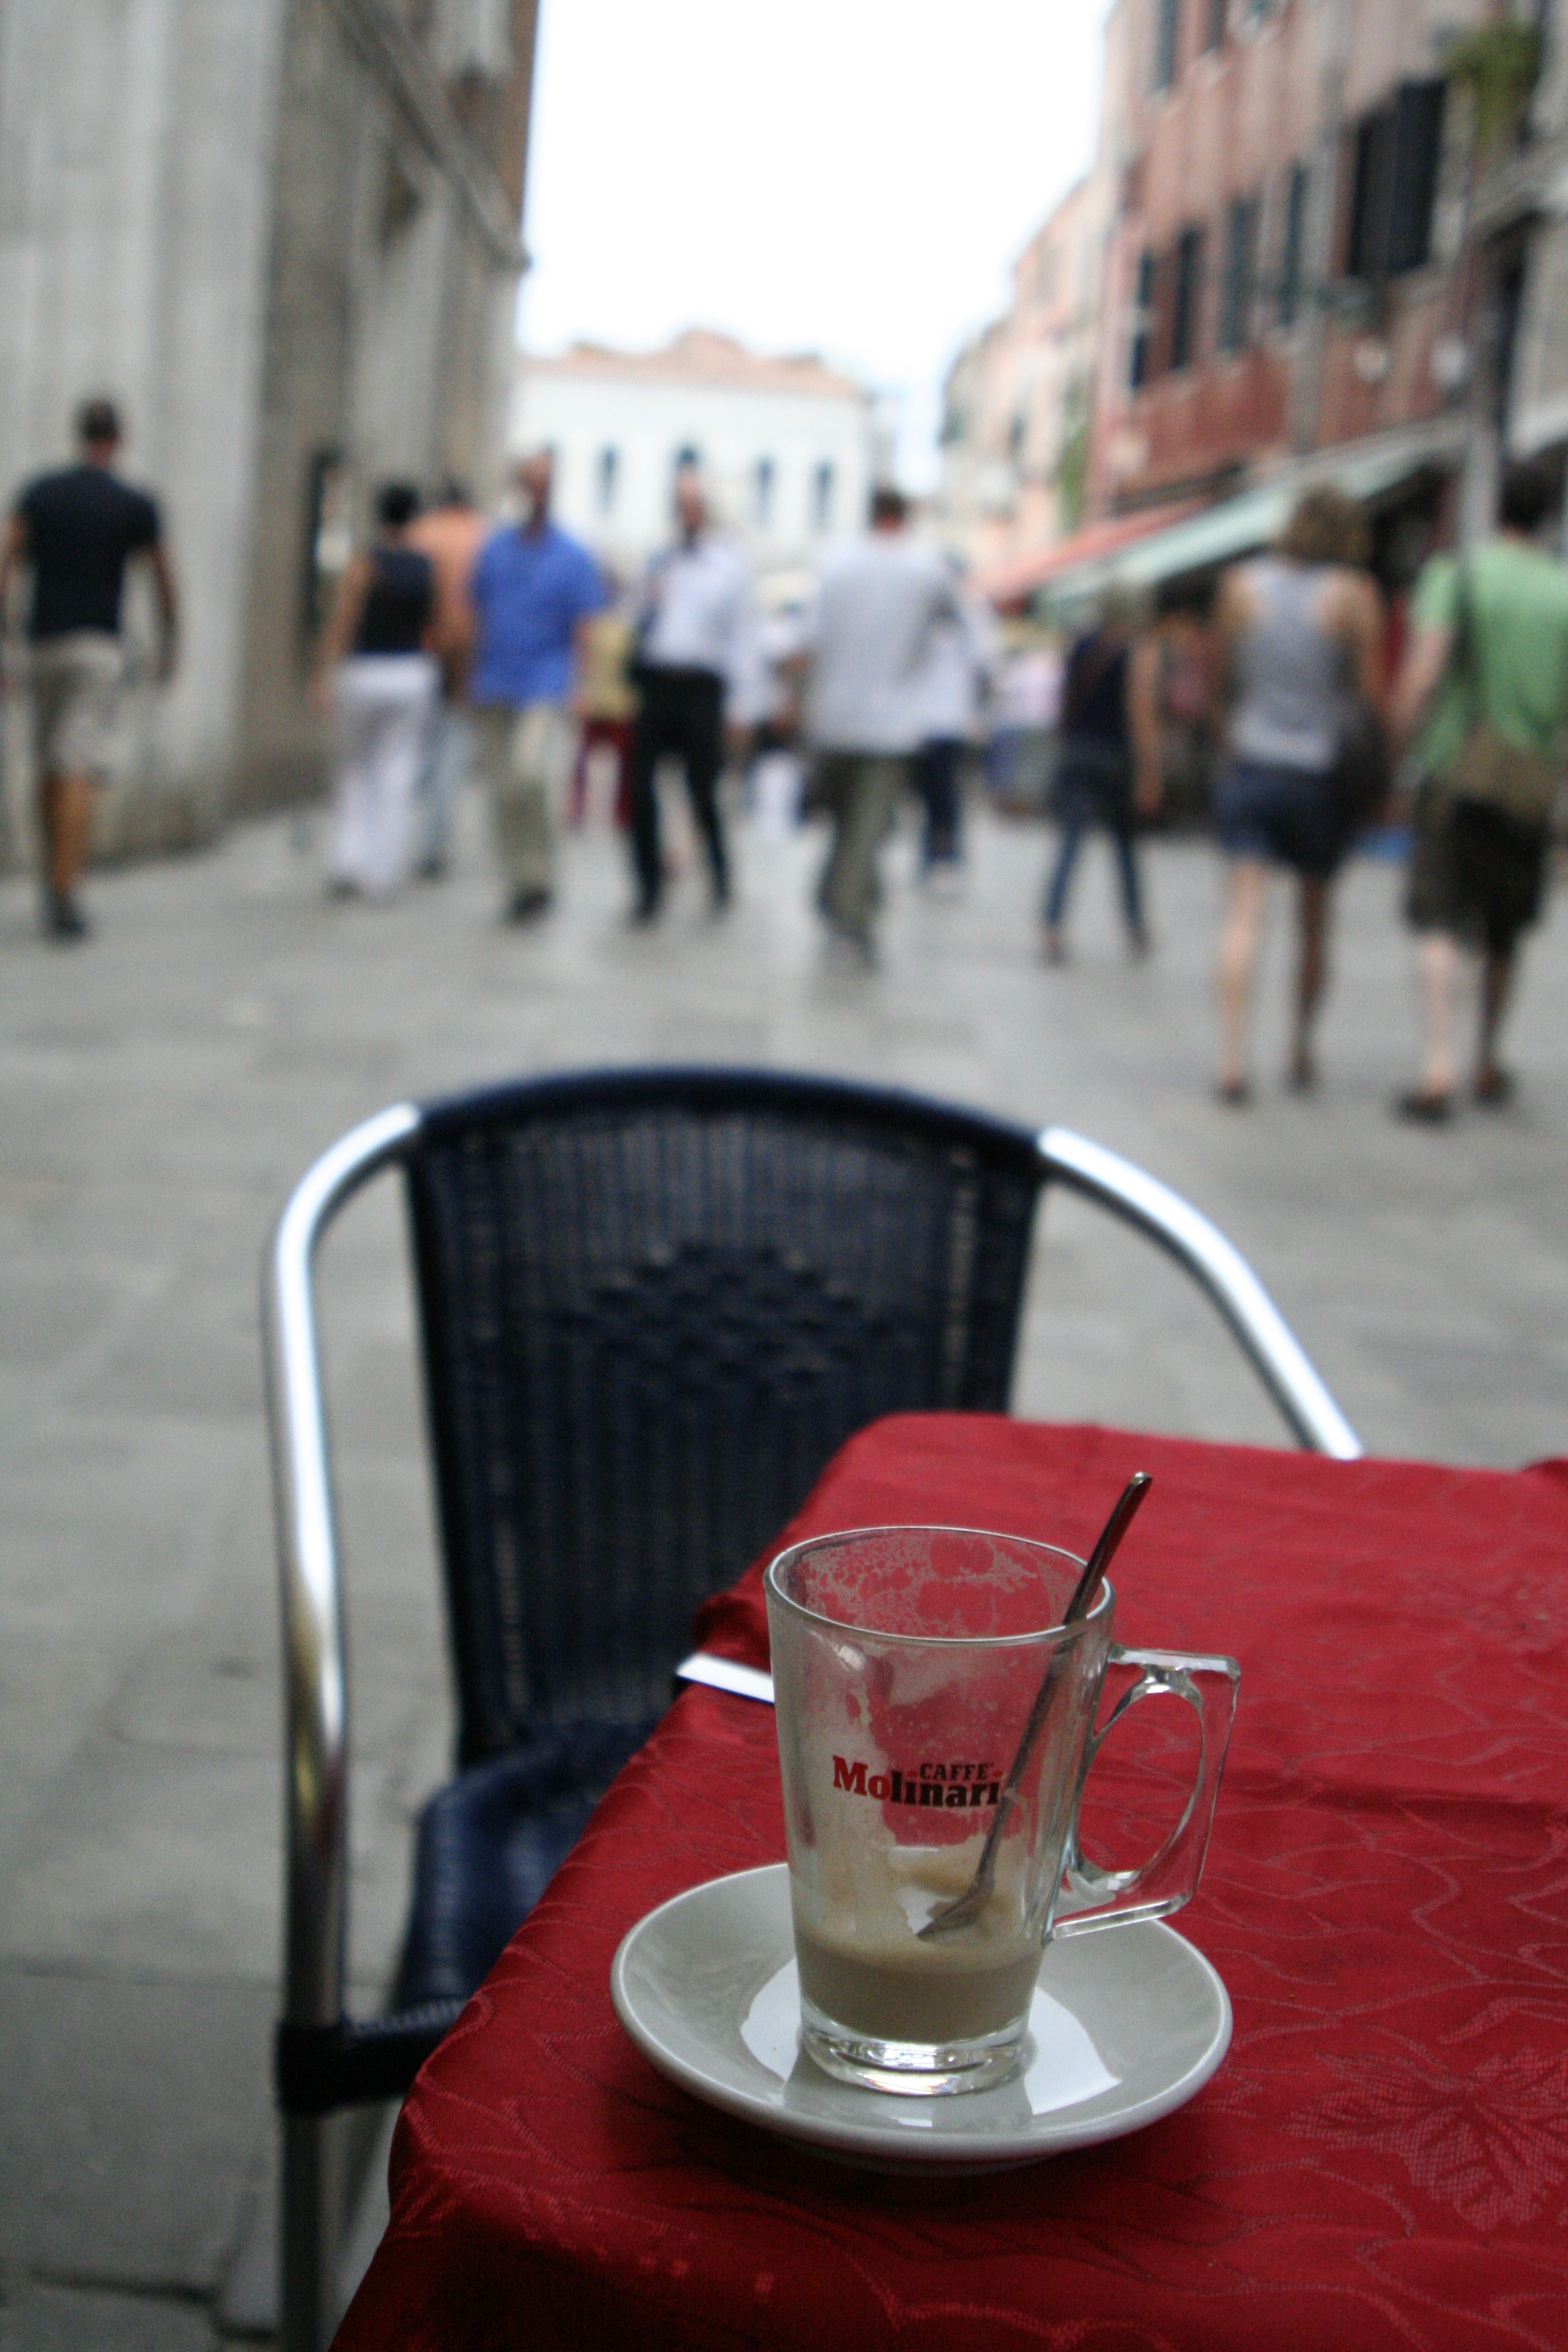
table, coffee, street, chair, red, color, venice, rest